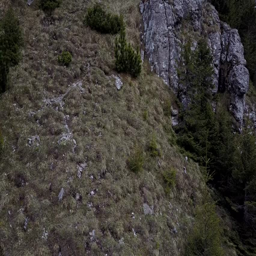
aerial view of drone flying away on the mountain